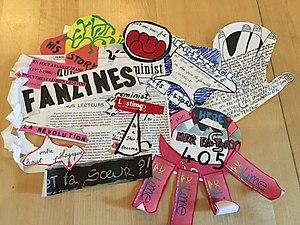
oeuvre de Natacha Rault pour les 15 ans de l'association Lestime
Lestime est une association féministe de femmes lesbiennes en Suisse Romande. Issue du Groupe lesbien du Mouvement de libération des femmes, l'association, qui est d'abord un groupement informel, est tout d'abord appelée Centre Femme puis Centre Femme Natalie Barney, avant d'adopter son nom actuel Lestime en 2002, lors de son installation dans le quartier des Grottes à Genève.